Kronprinsessegade 42

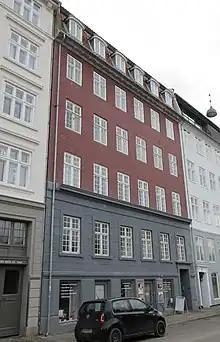
Kronprinsessegade 42.

Kronprinsessegade 42 is six bays wide. The roof is a Mansard roof with seven dormers.